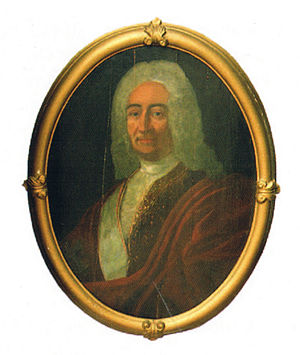
Heinrich Reventlow (provst)
Heinrich rigsgreve Reventlow var en holstensk godsejer og provst, broder til Ditlev Reventlow.